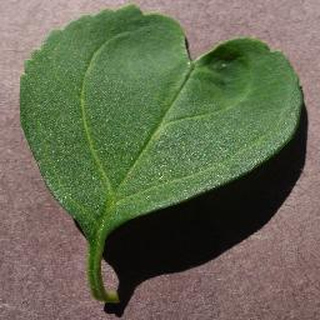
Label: healthy_cherry